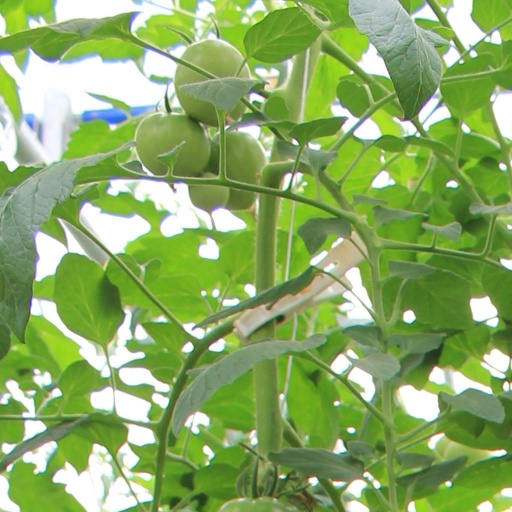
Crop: tomato